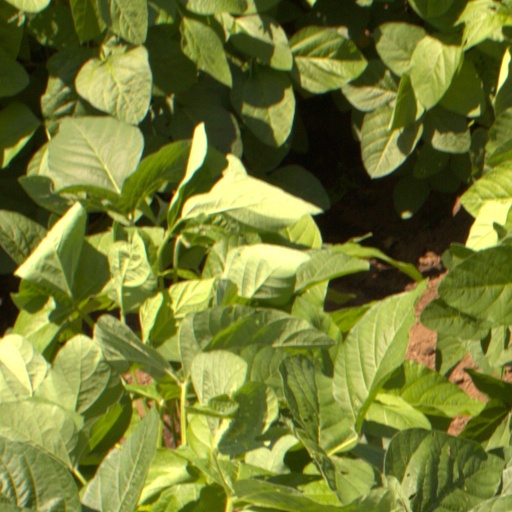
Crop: soybean